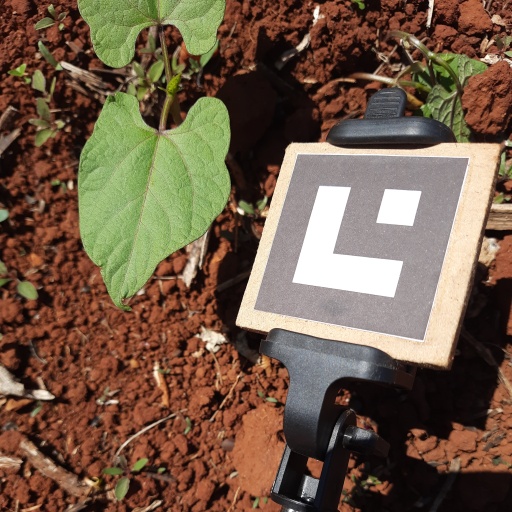
Observations: flat surface, no eating holes, under sunlight